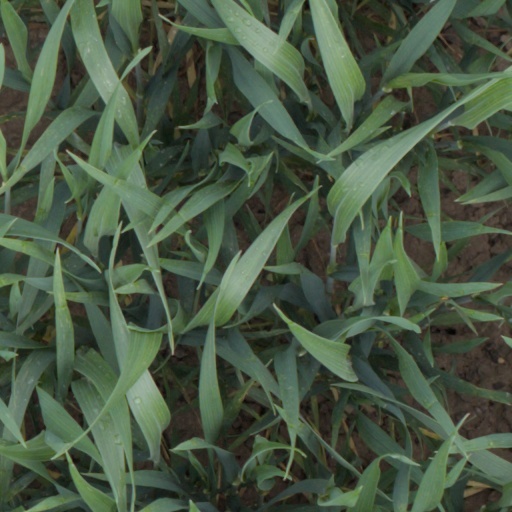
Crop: wheat